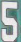
Number: 5